Brad Wellman

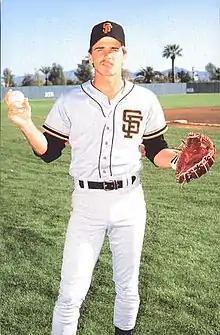

Brad Eugene Wellman (born August 17, 1959) is an American former professional baseball infielder. Prior to the majors he played at Castro Valley High School.